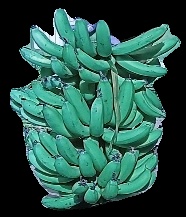
Variety: pachbale
Grade: grade3